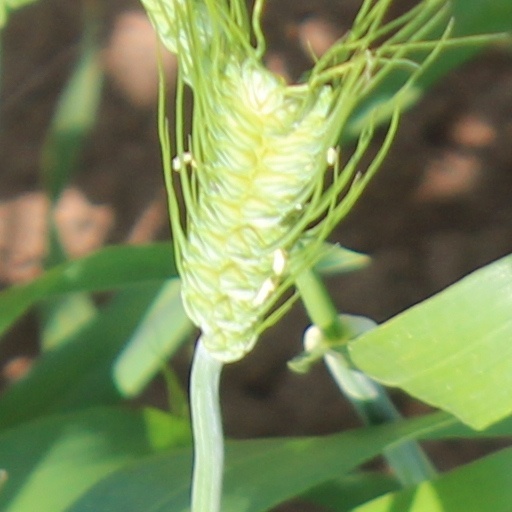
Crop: wheat